Five Little Pigs

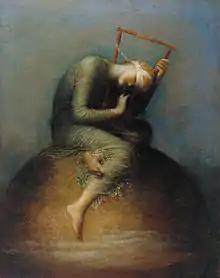
"Hope" by George Frederic Watts

The painting that is hung upon the wall of Cecilia Williams' room, described as a "blind girl sitting on an orange," is by George Frederic Watts and is called "Hope." In it, a blind girl is featured with a harp, which, though it has only one string left, she does not give up playing. The description is by Oswald Bastable, a character in the third book in the Bastable series by E. Nesbit, titled "The New Treasure Seekers". The other identifiable prints are "Dante and Beatrice", and "Primavera" by Botticelli.